English poetry

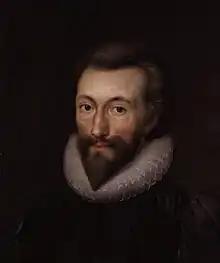
John Donne

The early 17th century saw the emergence of this group of poets who wrote in a witty, complicated style. The most famous of the Metaphysicals is probably John Donne. Others include George Herbert, Thomas Traherne, Henry Vaughan, Andrew Marvell, and Richard Crashaw. John Milton in his "Comus" falls into this group. The Metaphysical poets went out of favour in the 18th century but began to be read again in the Victorian era. Donne's reputation was finally fully restored by the approbation of T. S. Eliot in the early 20th century.